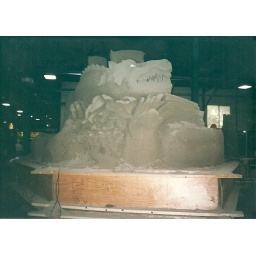
The sand sculpture is created in the horticulture building